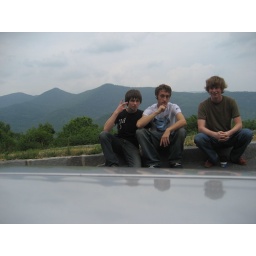
How you gonna be gangsta wit sum blue mountains in the background